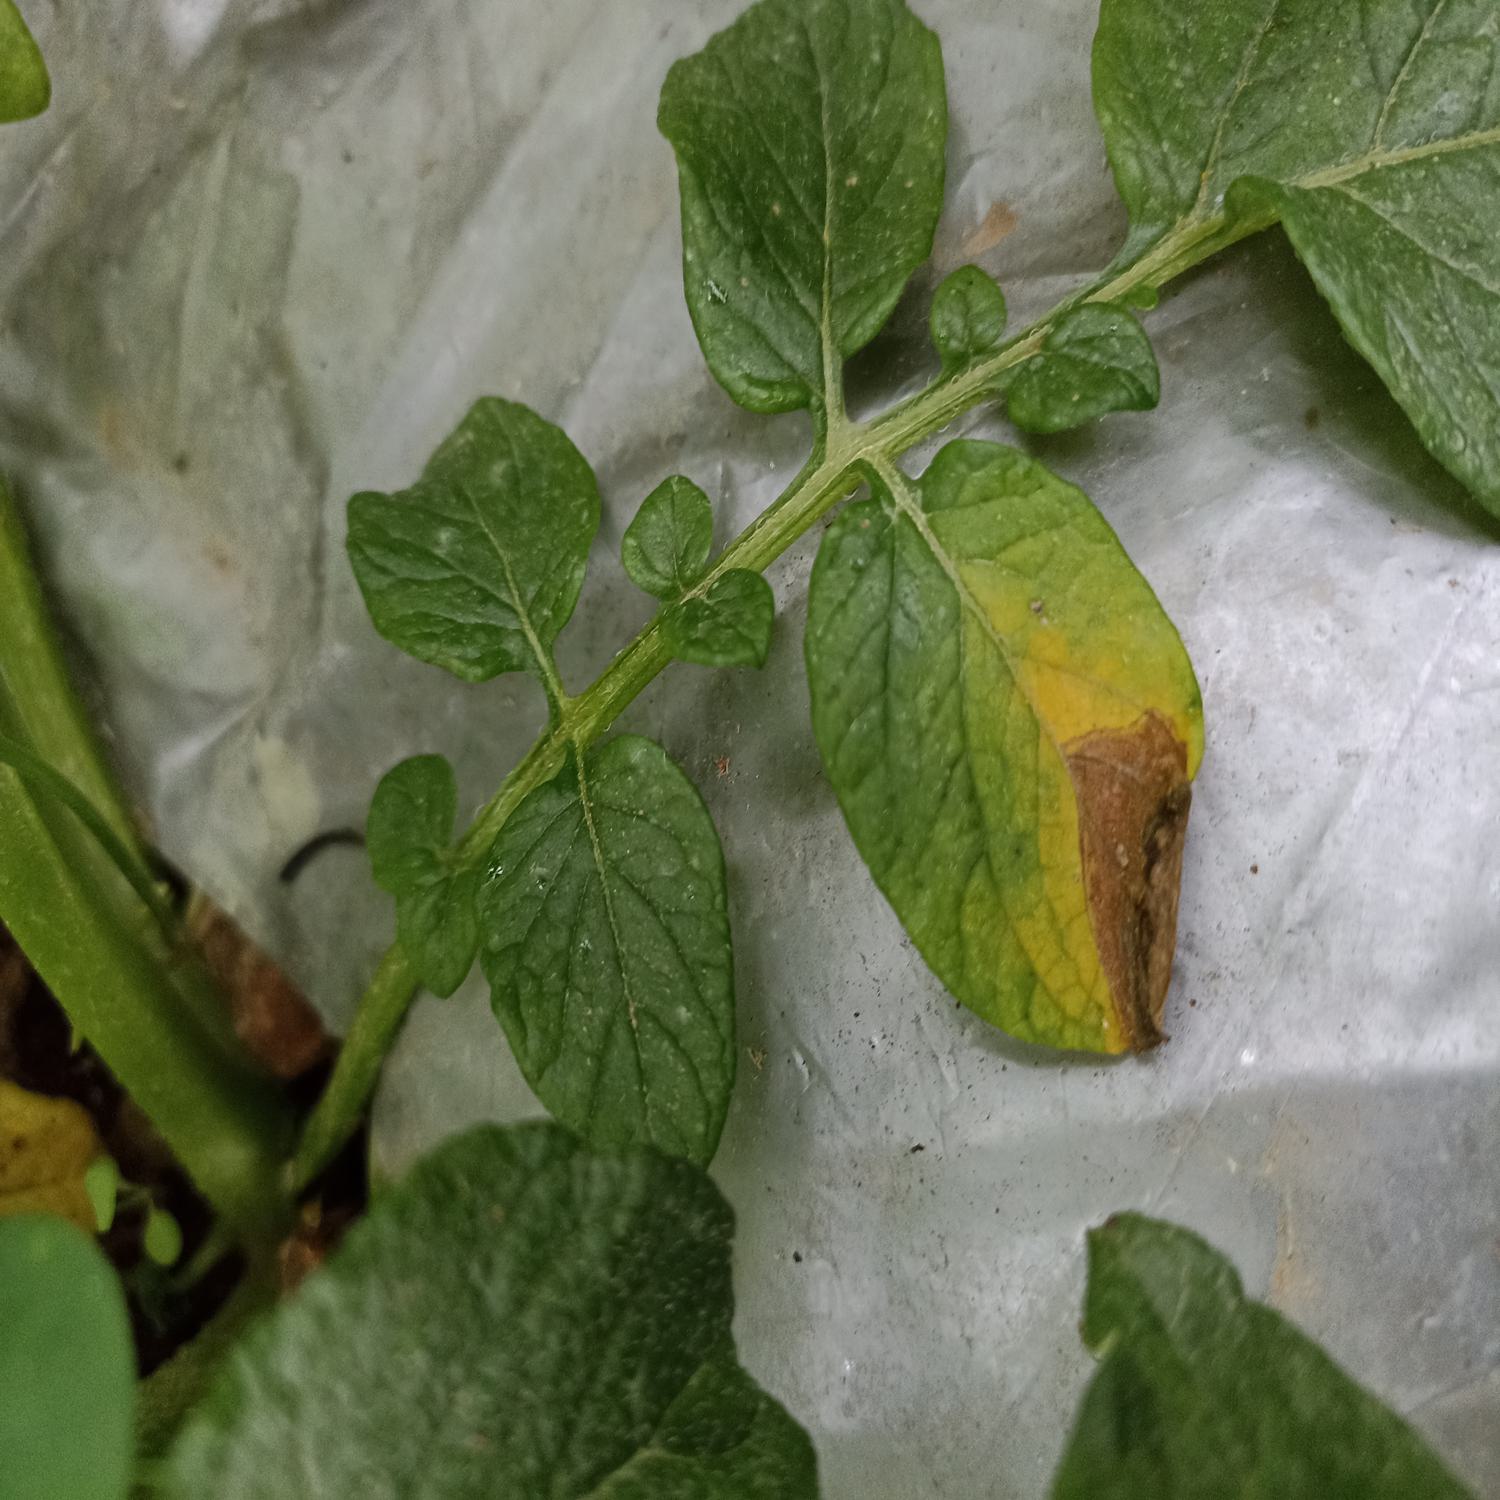
Label: Phytopthora